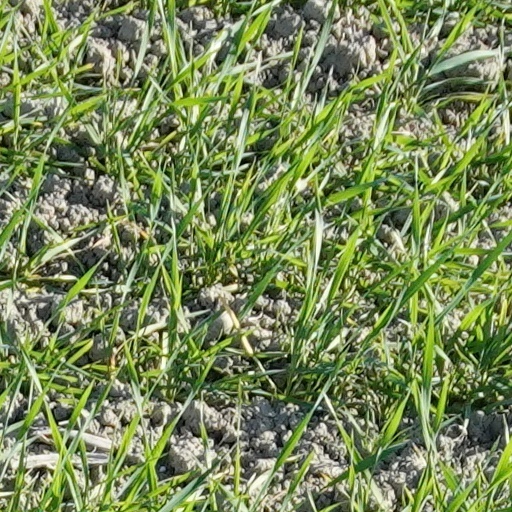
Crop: wheat